Ojai, California

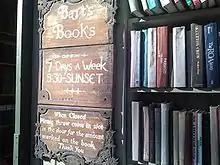
Bart's Bookstore, Ojai

The Ojai Valley lies within the Topatopa Mountains on the north and south and is actively shaped by a web of earthquake faults. The Sisar fault in the valley was the epicenter of a magnitude 5.1 earthquake on August 20, 2023. The Santa Ynez Mountains lie to the north, while Sulphur Mountain and the lower Black Mountain lie to the south. Nordhoff Ridge, the western extension of the Topatopa Mountains, towers over the north side of the valley at more than . Sulphur Mountain creates the southern ranges bounding the Ojai Valley, a little under in elevation. The Sulphur and Topatopa mountains are part of the Transverse Ranges system. The Ojai Valley and the surrounding mountains are heavily wooded with oak trees.